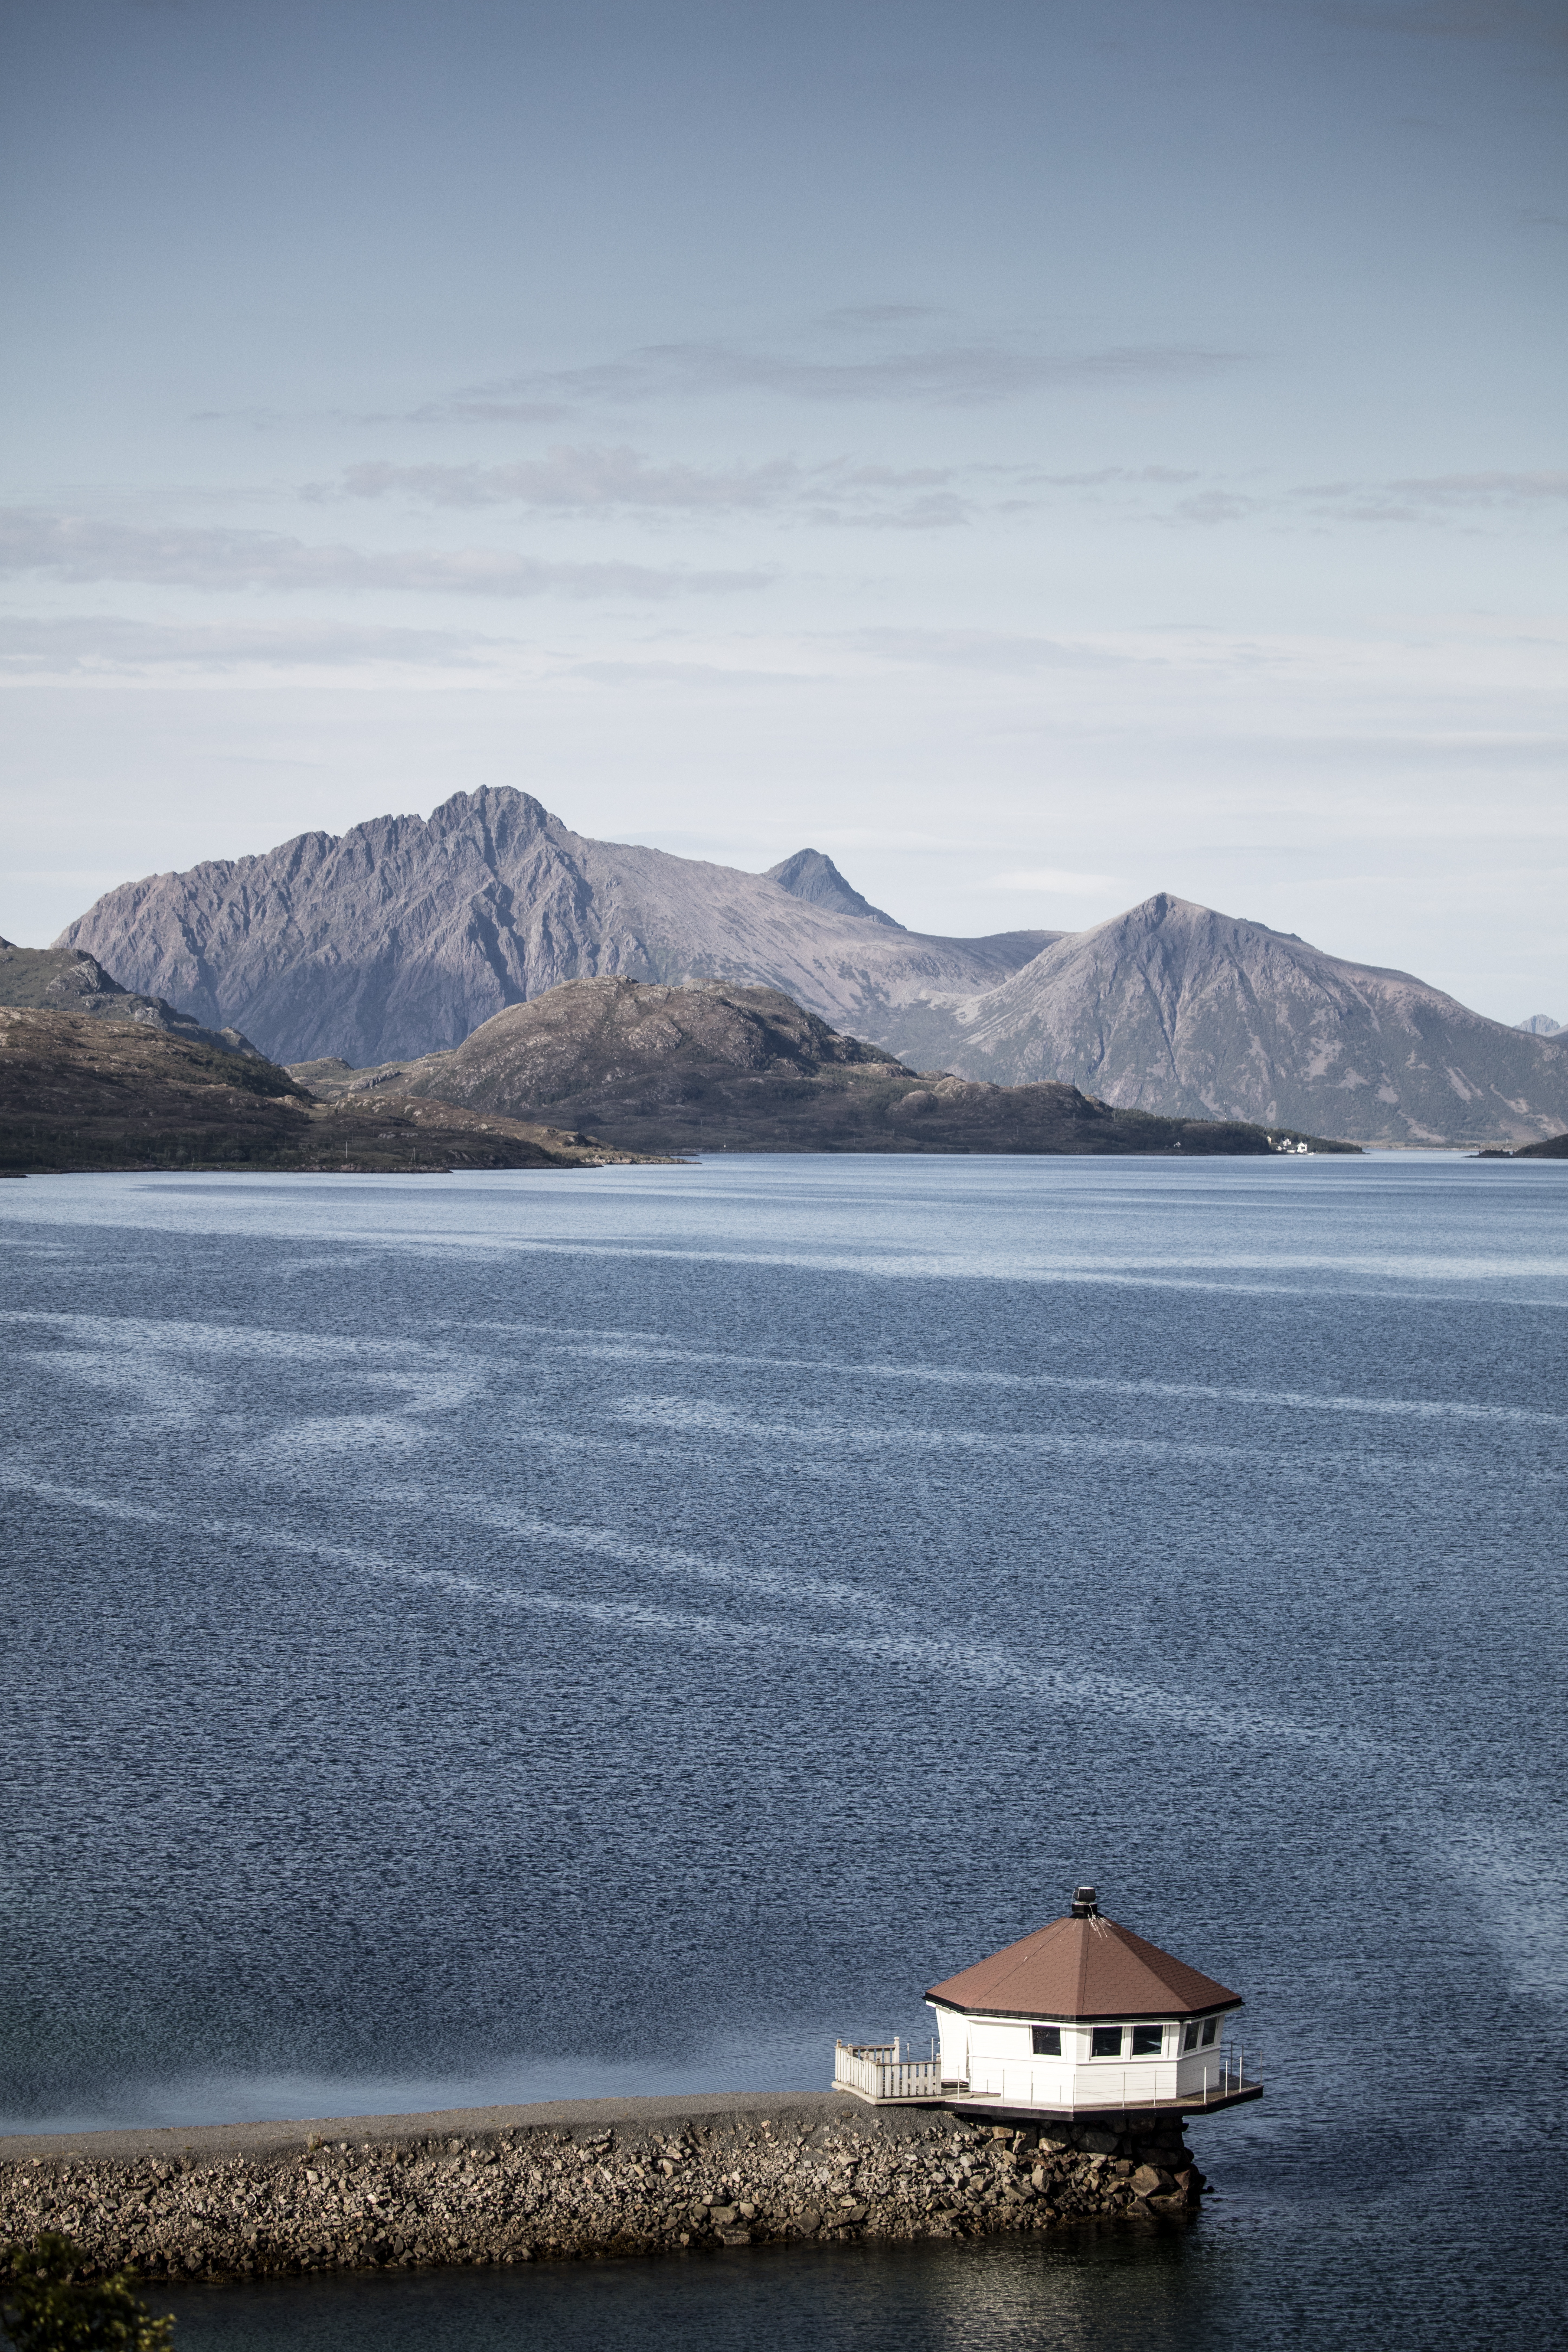
sea, coast, water, ocean, horizon, mountain, snow, winter, cloud, shore, lake, ice, reflection, vehicle, fishing, bay, fjord, reservoir, arctic, camping, loch, norway, landform, lofoten, arctic ocean, arctic circle, fjordcamp, glacial landform